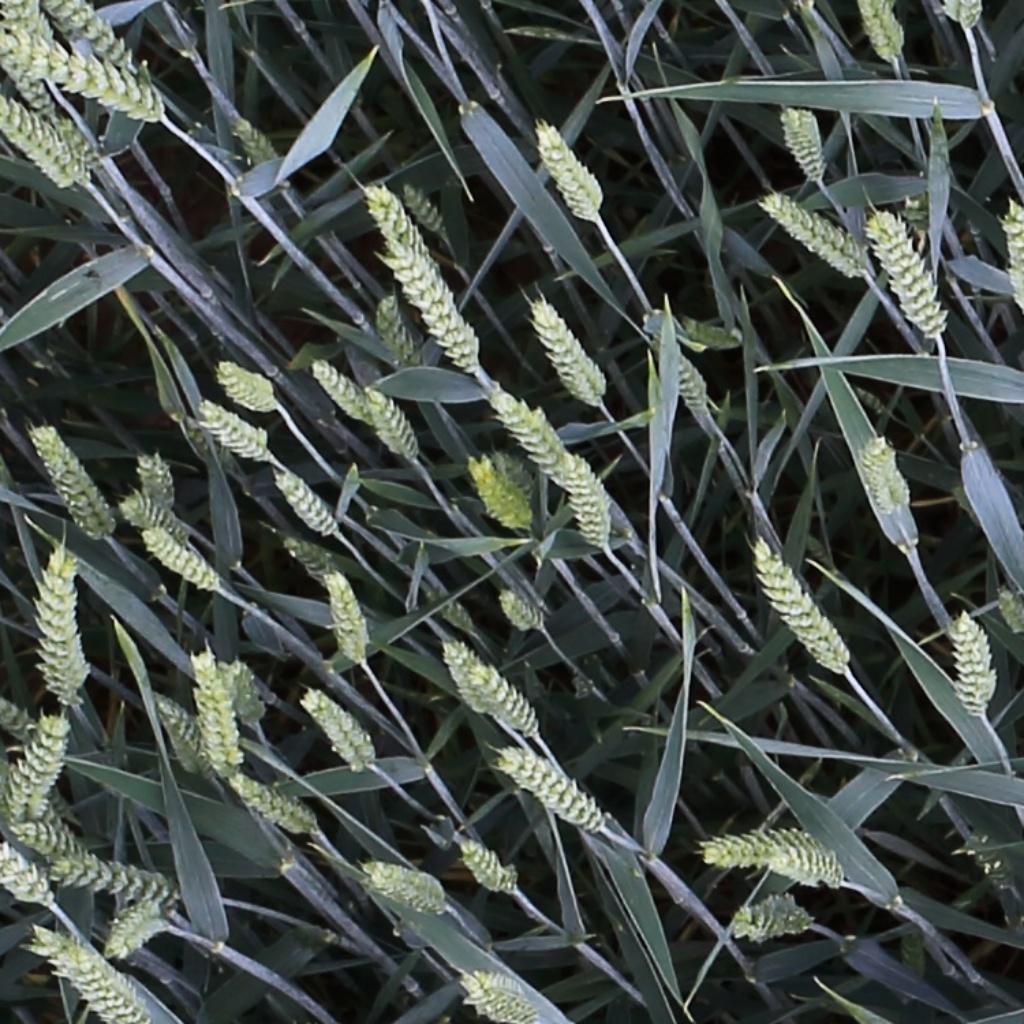
Country: Switzerland
Location: Usask
Wheat development stage: Filling